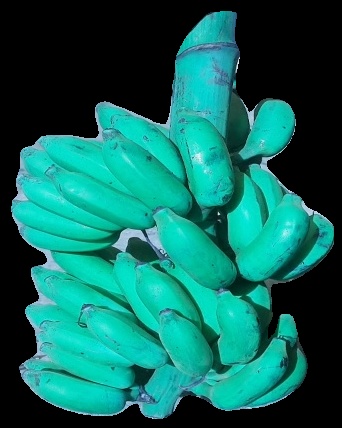
Variety: elakki-bale
Grade: grade3